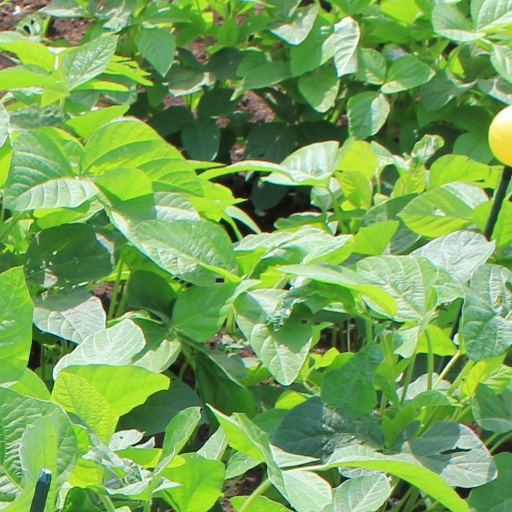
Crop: soybean